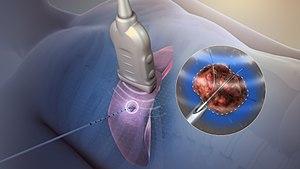
L’ablation par radiofréquence est une technique médicale utilisée en cardiologie pour le traitement de certains troubles du rythme cardiaque ou dans d'autres spécialités médicales pour réaliser l'ablation de néoplasies. En cardiologie, elle consiste à éliminer les foyers de dépolarisation ectopiques ou les voies de conduction non souhaitées par une brulure superficielle, produite par un cathéter chauffant au contact de la zone.